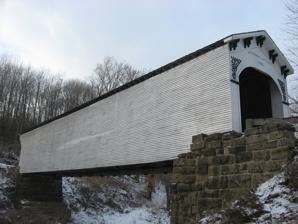
Building: Richland-Plummer Creek Covered Bridge
Country: United States of America
Year built: 1883
United States historic place Richland-Plummer Creek Covered Bridge U.S. National Register of Historic Places Richland-Plummer Creek Covered Bridge, December 2010 Show map of Indiana Show map of the United States Location Baseline Rd. over Plummer Creek, south of Bloomfield, Taylor Township, Greene County, Indiana Coordinates 38°59′34″N 86°56′16″W / 38.99278°N 86.93778°W / 38.99278; -86.93778 Area less than one acre Built 1883 ( 1883 ) Built by A.M. Kennedy & Sons; Freeman, Charles Architectural style Italianate, Burr Arch Truss NRHP reference No. 93000466 Added to NRHP June 10, 1993 Richland-Plummer Creek Covered Bridge , also known as County Bridge #86, is a historic covered bridge located in Taylor Township , Greene County, Indiana .  It was built in 1883, and is a Burr Arch Truss structure measuring 102 feet long, 14 feet wide, and 16 feet tall.  The single span bridge has walls clad in board and batten siding with Italianate style design elements. It was listed on the National Register of Historic Places in 1993. References